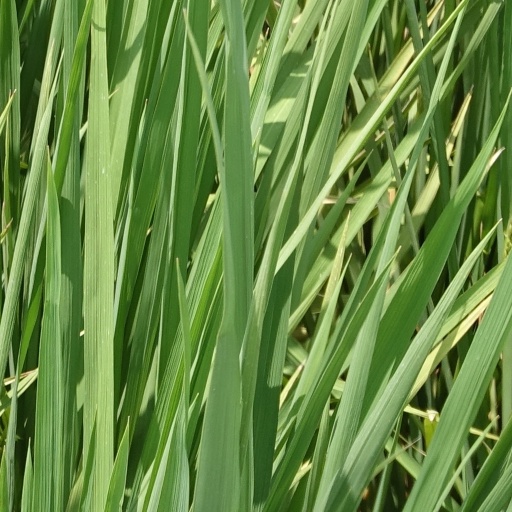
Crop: rice